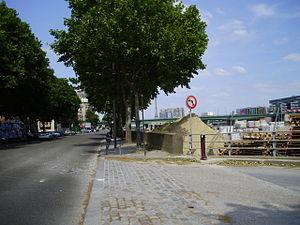
Quai Saint-Exupéry, Paris 16e arrondissement, France, à la sortie d'un dépôt de matériaux le long de la Seine.
Le panneau de stop, codifié AB4 en France, indique les intersections où les conducteurs doivent marquer un temps d'arrêt et céder le passage aux usagers de la route rencontrée.